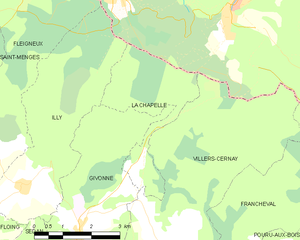
Carte des communes françaises: La Chapelle